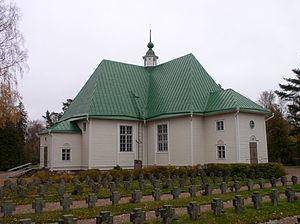
L'église de Virolahti est une église construite à Virolahti en Finlande.
Cet article recense les églises évangéliques-luthériennes de Finlande.
Virolahti est une municipalité de l'extrême sud-est de la Finlande. C'est là que la frontière russe rejoint le golfe de Finlande.